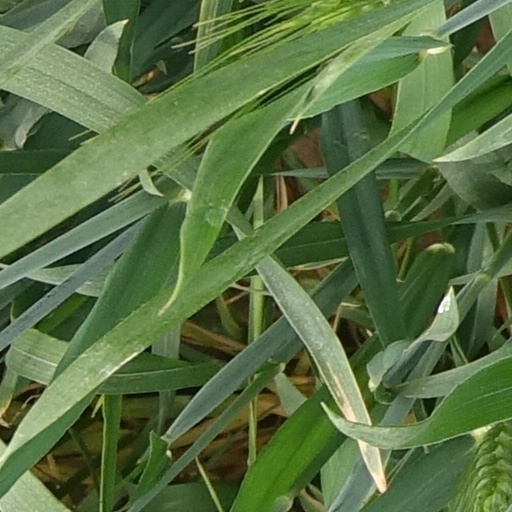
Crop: wheat